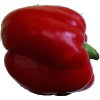
Label: Pepper Red 1